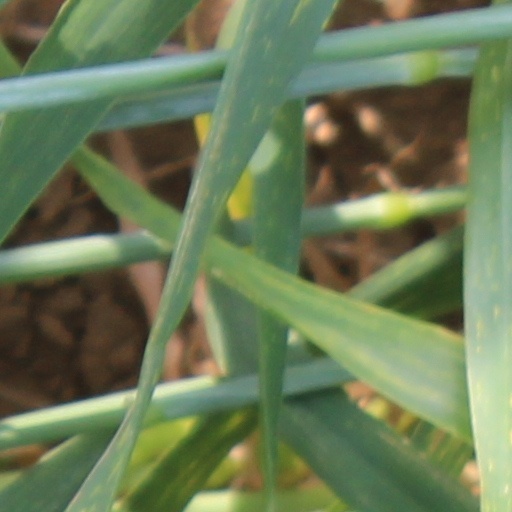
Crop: wheat